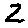
Label: 2